Janićije Đurić

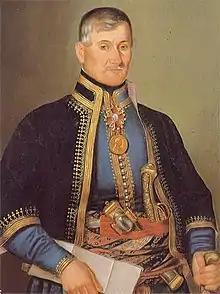
Portrait of Janićije Đurić (1779 - 1850)

Janićije Dimitrijević Đurić (177914April 1850), also spelled Janićije Djurić, was the secretary of Karađorđe Petrović, a member of the Governing State Council and the president of the Court of Appeals.